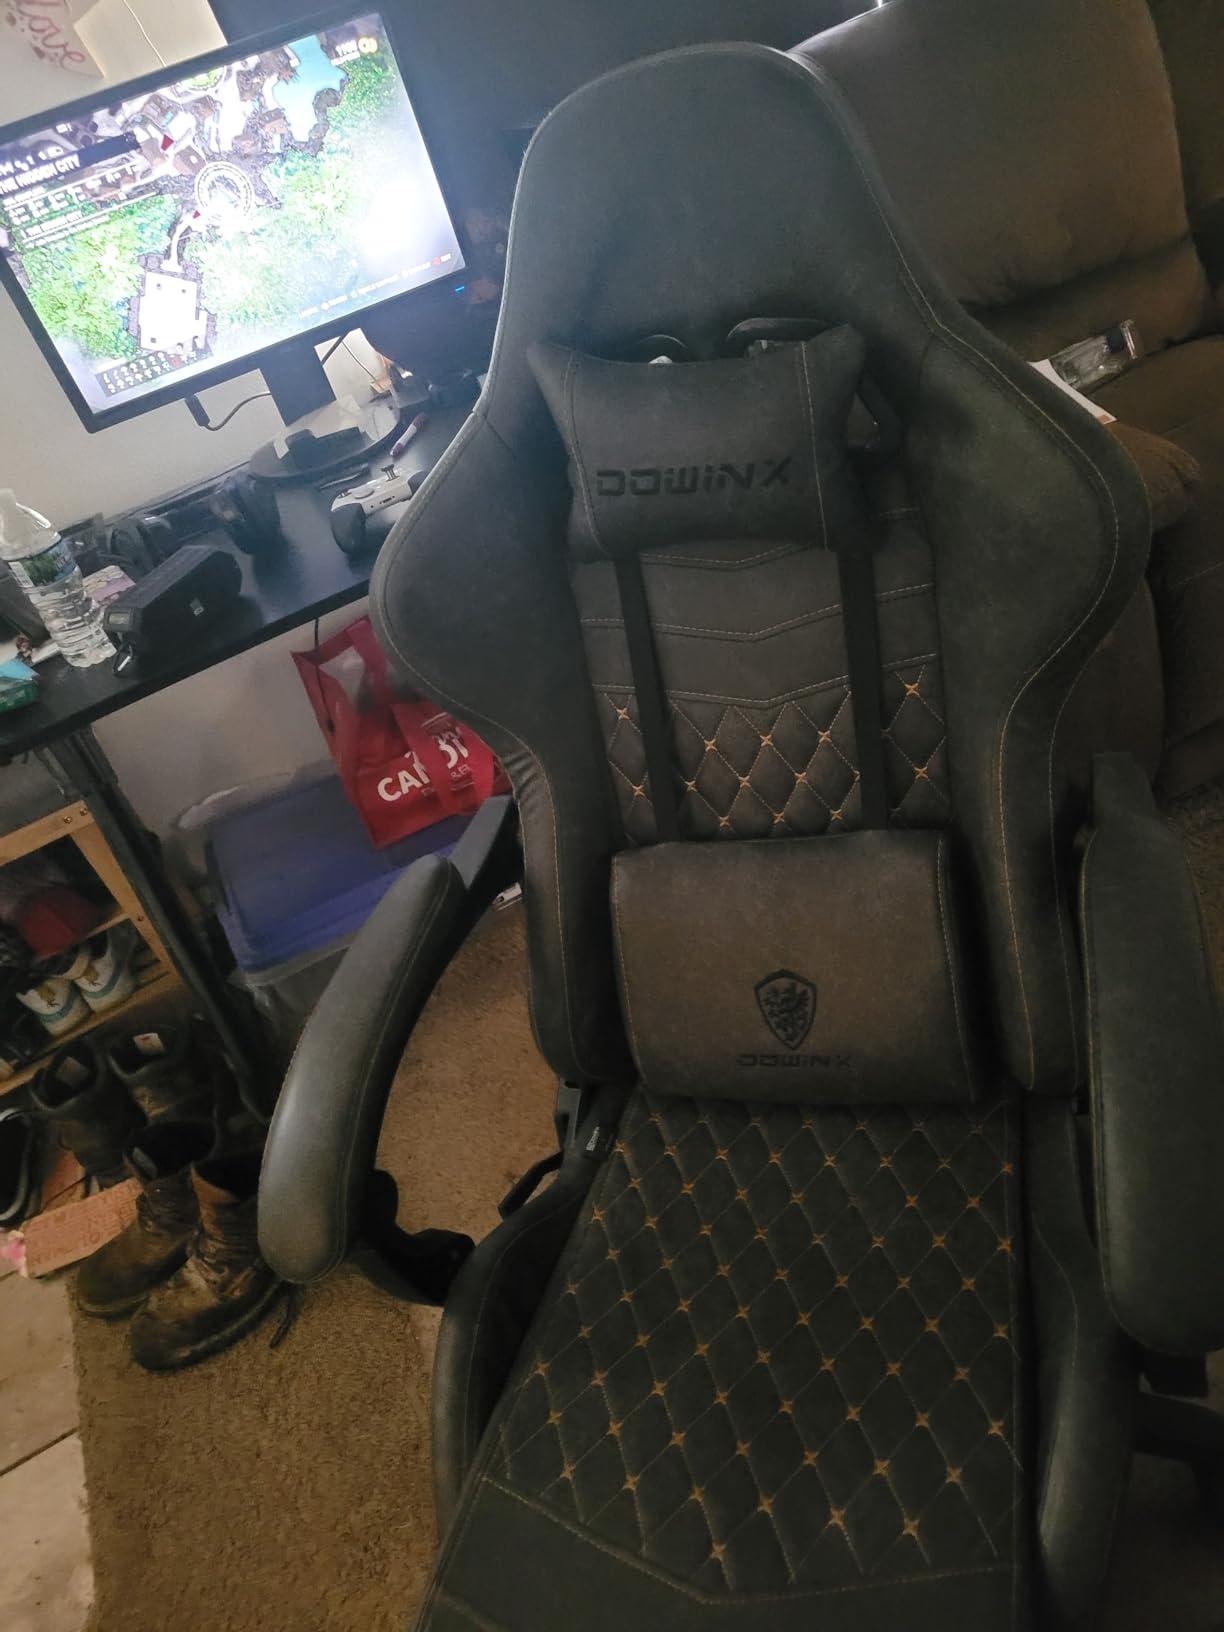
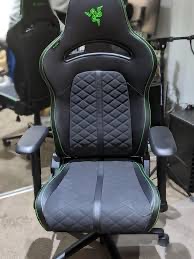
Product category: items_chair
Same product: no